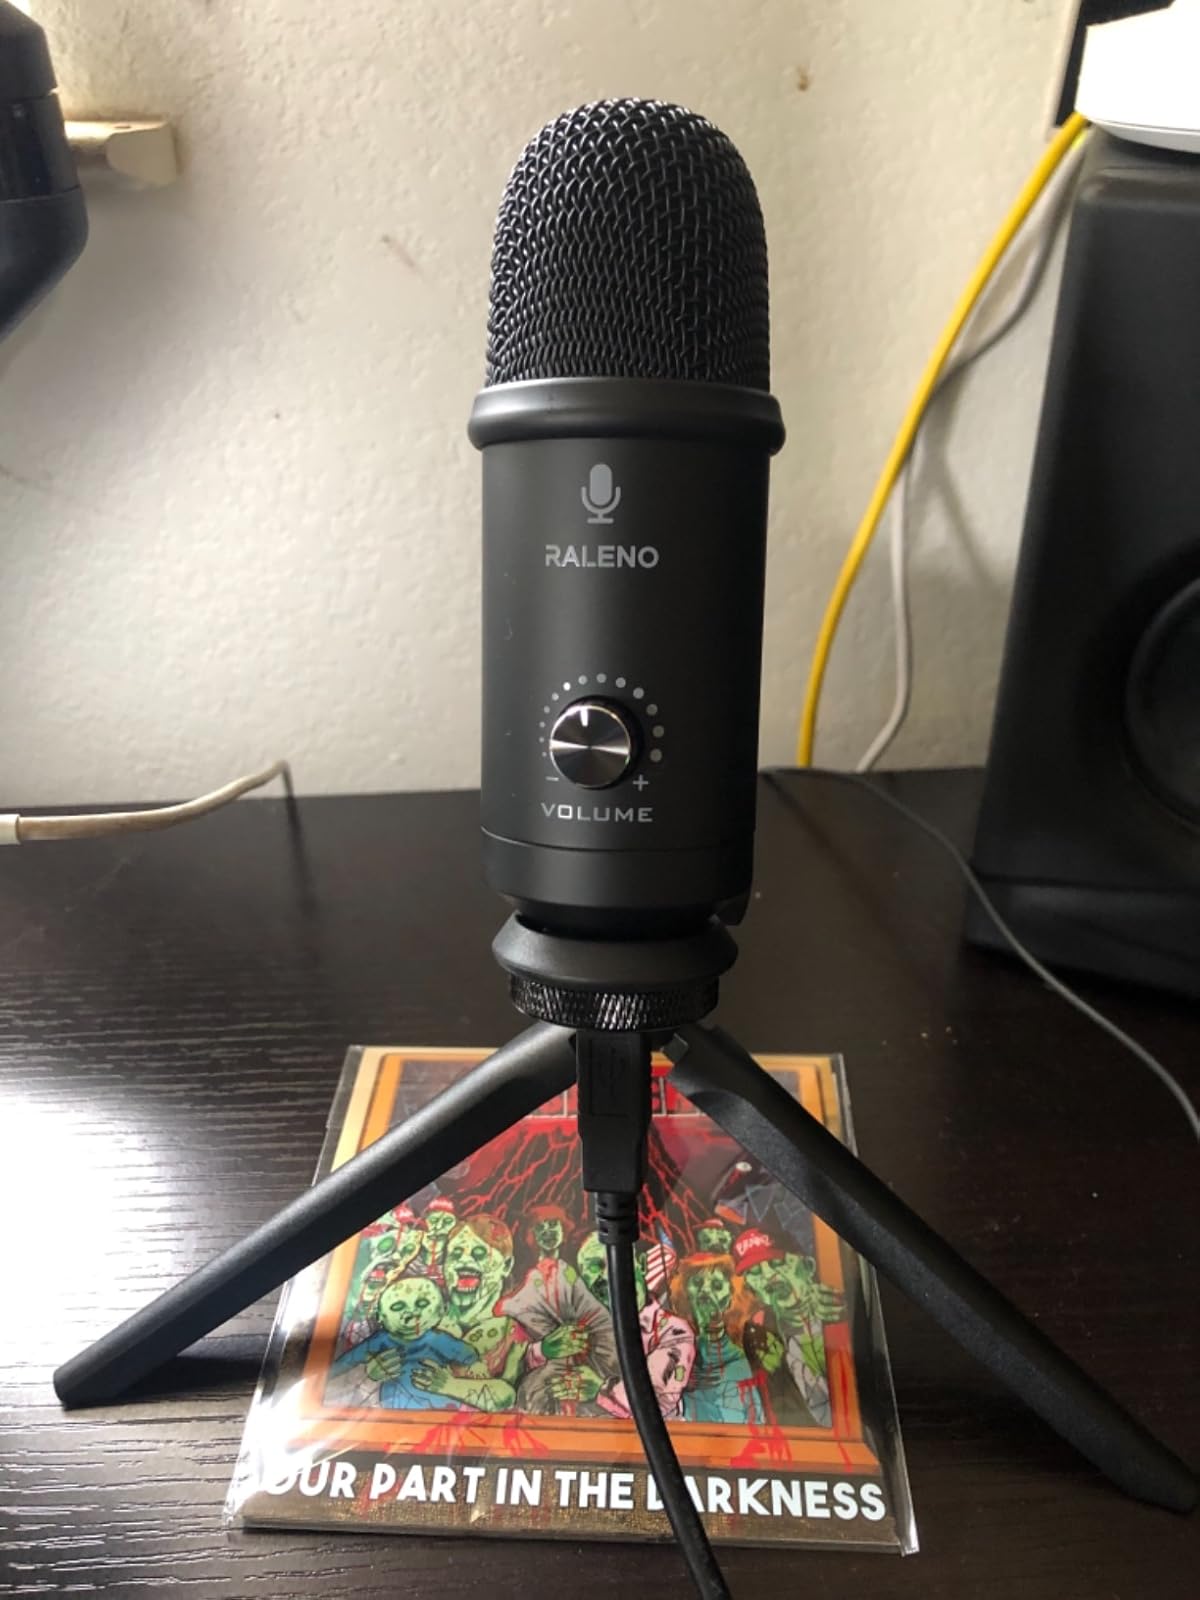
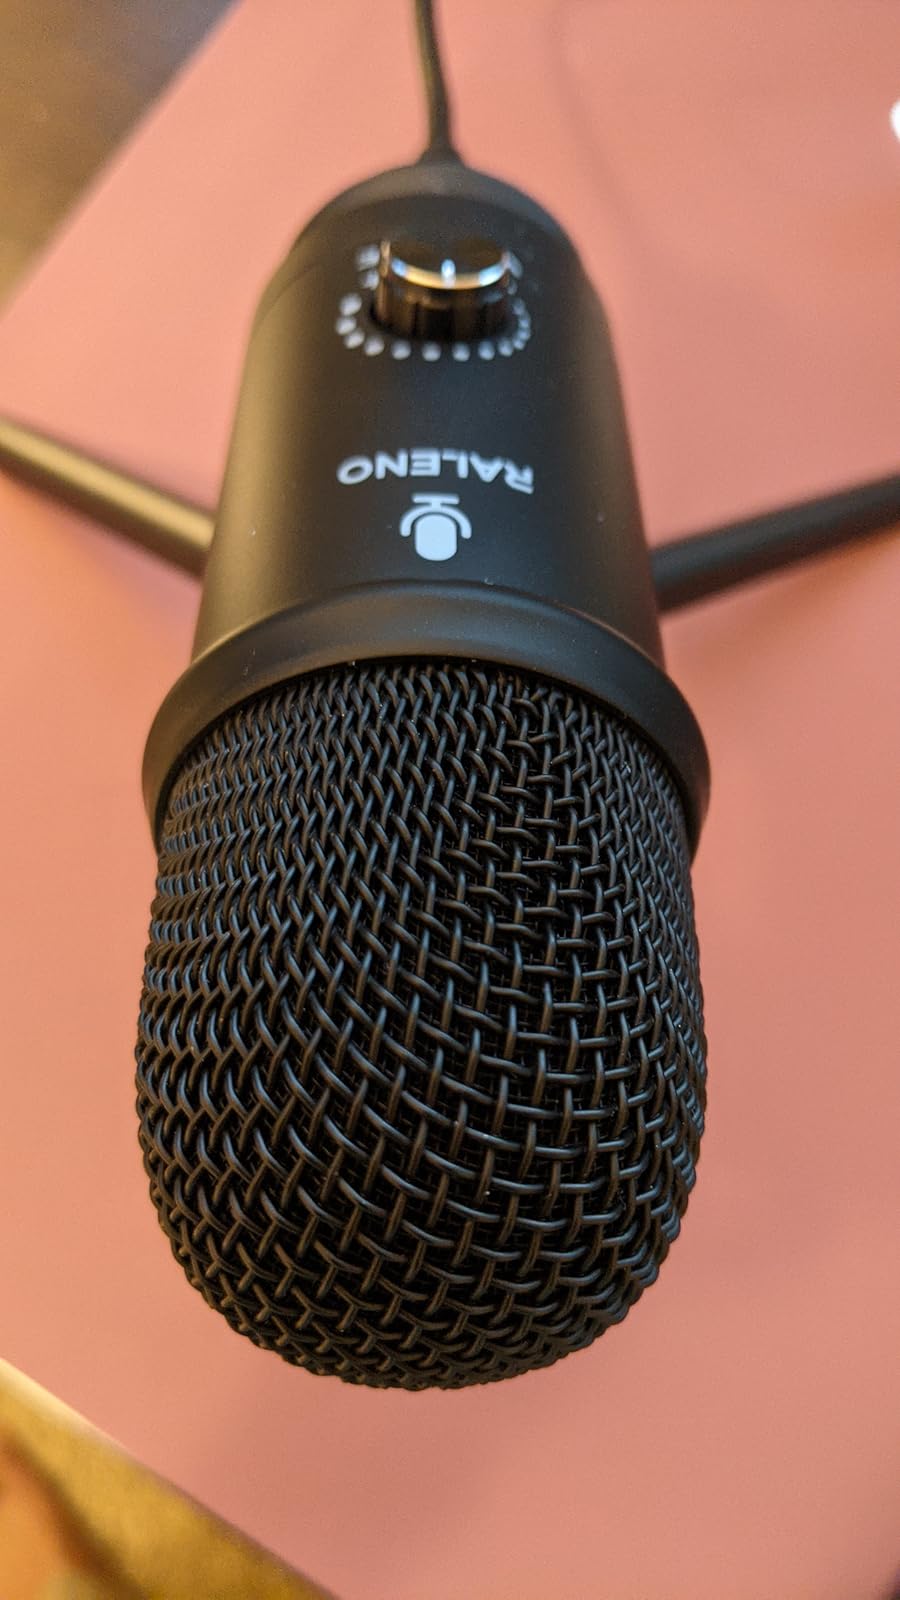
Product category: microphone
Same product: yes